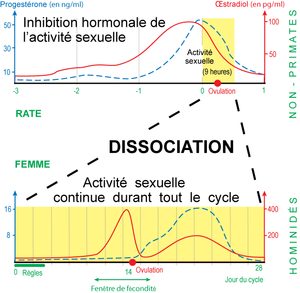
Chez les mammifères non-primates, et en particulier chez les femelles, les hormones inhibent les activités sexuelles lorsque l'organisme n'est pas fécondable. Mais des rongeurs jusqu'aux humains, au cours de l'évolution cérébrale, les activités sexuelles deviennent progressivement dissociées des cycles hormonaux. Chez l'être humain, il n'existe quasiment plus d'inhibitions saisonnières ou oestrales des activités sexuelles. Les activités sexuelles peuvent avoir lieu durant tout le cycle hormonal et à toutes les saisons de l'année. La sexualité est dissociée de la reproduction. (Courbes hormonales adaptées d'après THIBAULT C. , LEVASSEUR M.-C. (Eds). La reproduction chez les mammifères et l'homme. INRA Ellipse, 2001).
Le comportement érotique chez les hominidés, se distingue du comportement de reproduction.